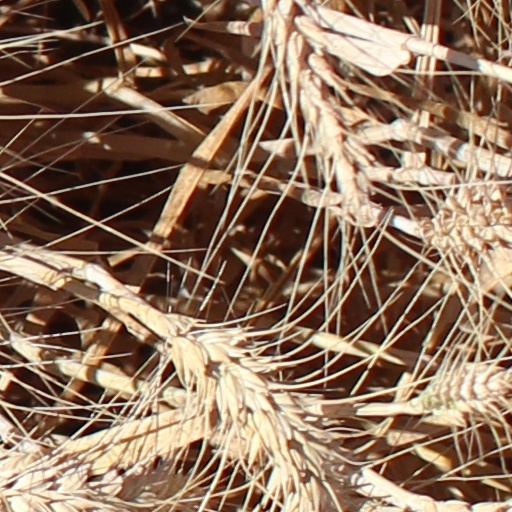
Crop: wheat